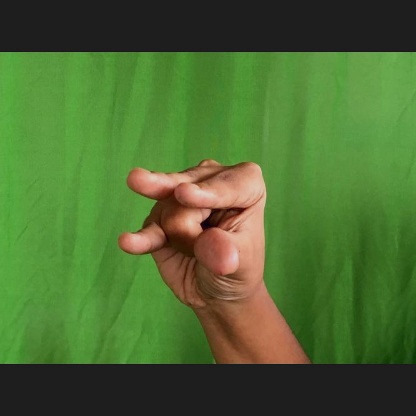
Mudra: Kangulam